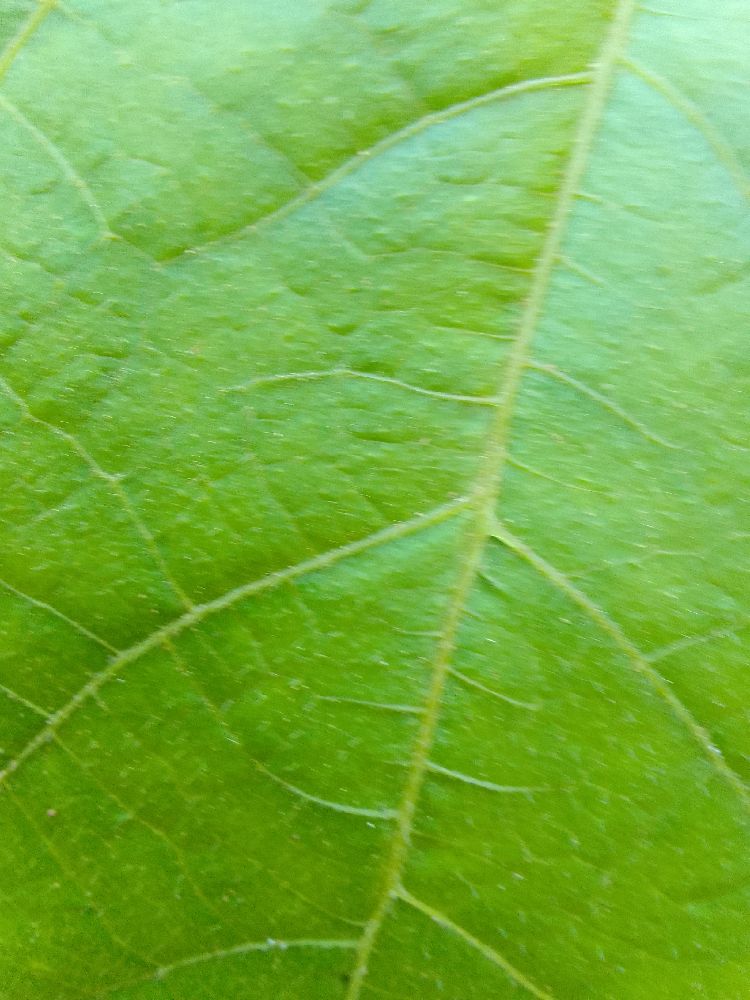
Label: healthy